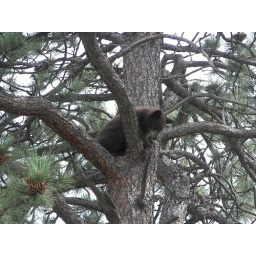
Bear cub in a tree